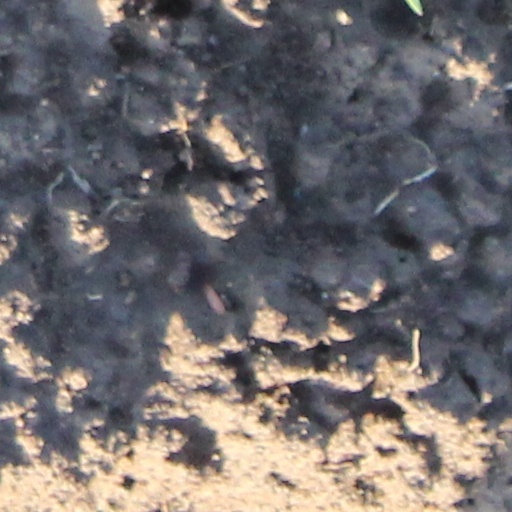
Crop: wheat